The Higher Law (1911 film)

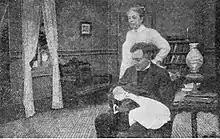
Scene from the film

The Higher Law is a 1911 American silent short film drama directed by George Nichols. The film starred William Garwood and James Cruze.